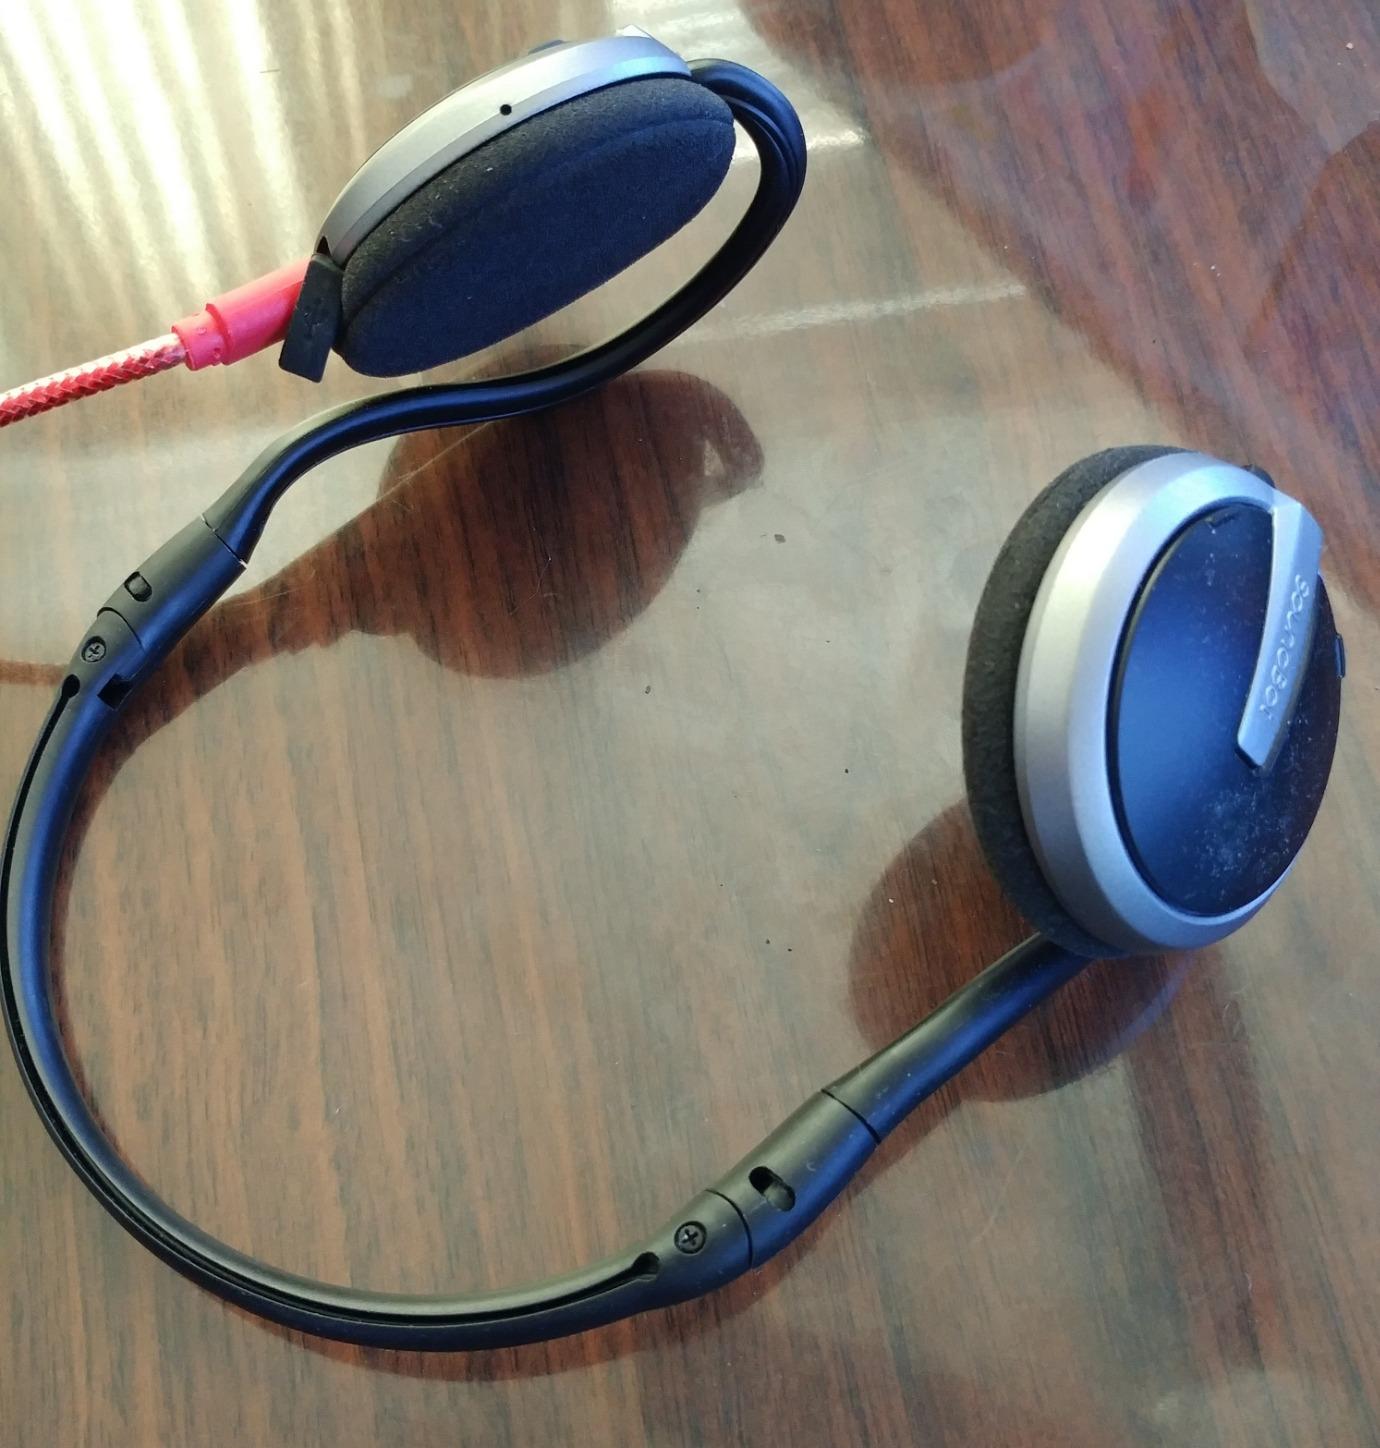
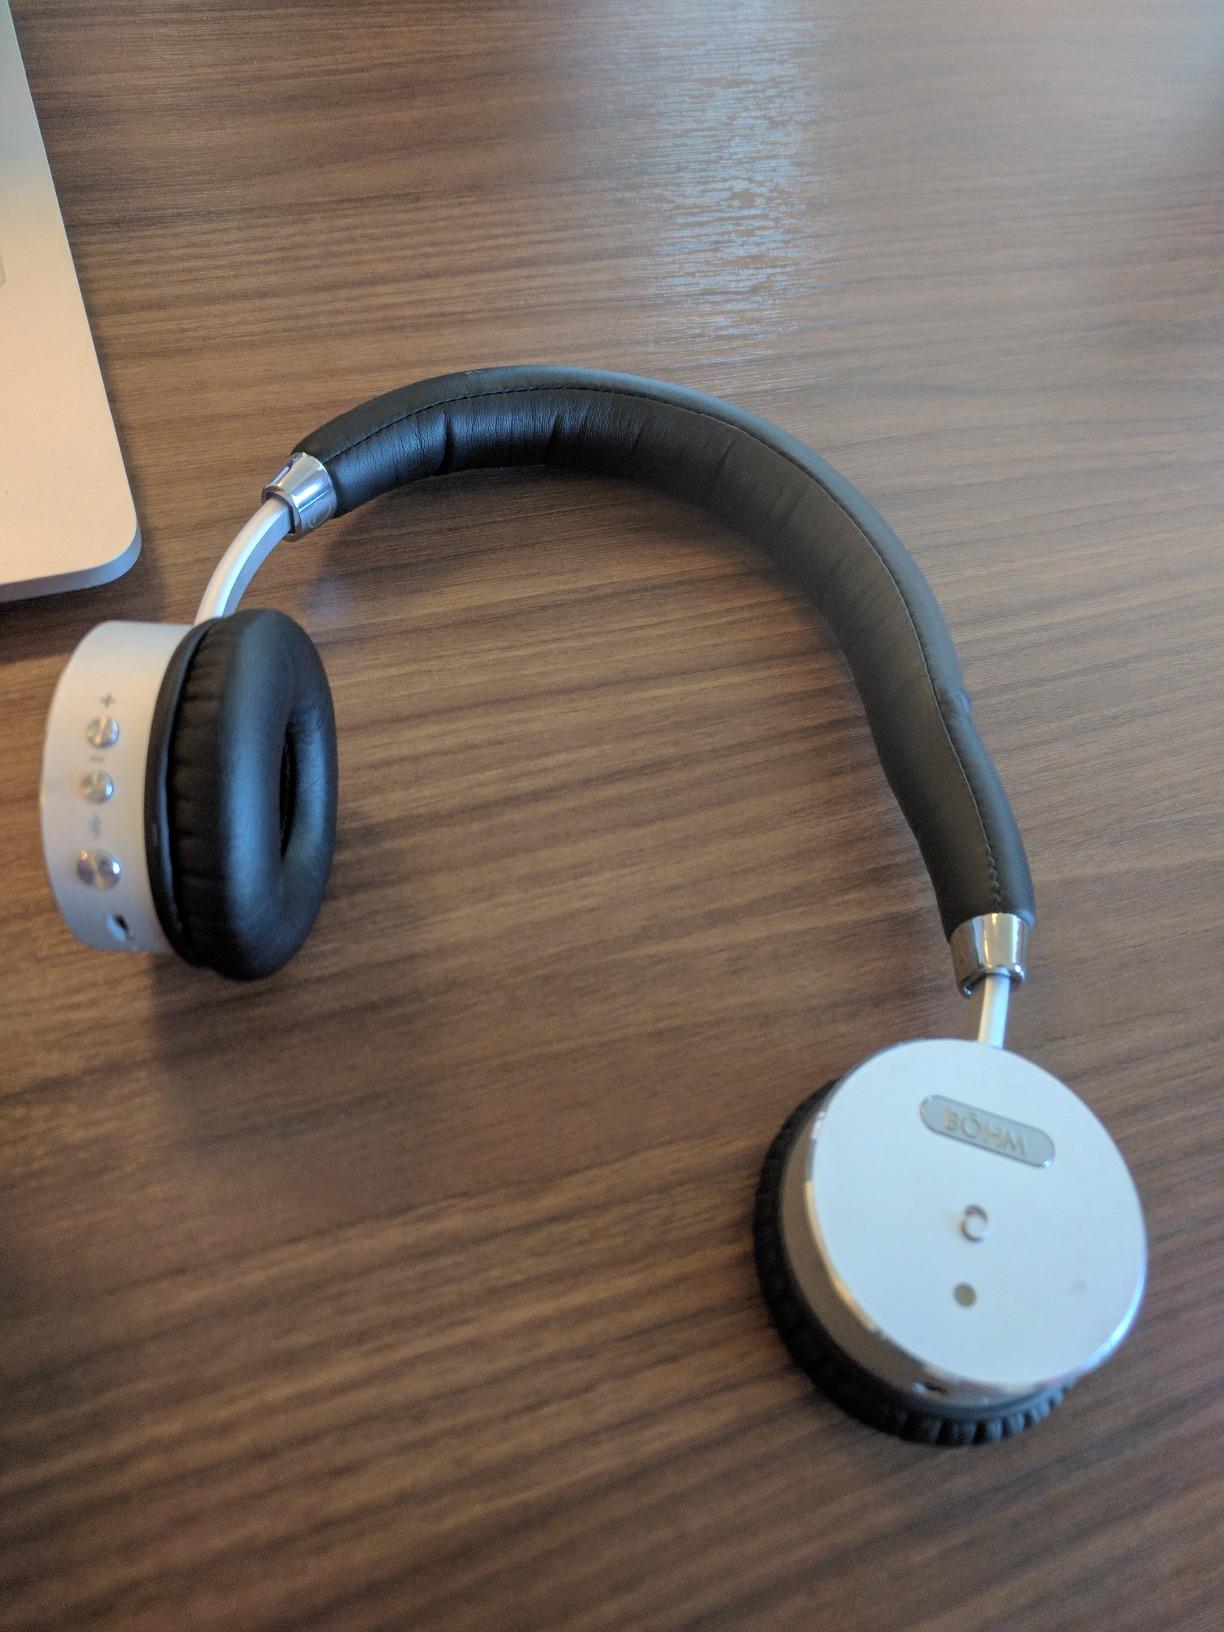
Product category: headphones
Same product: no